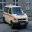
Label: ambulance